Old Devonshire House

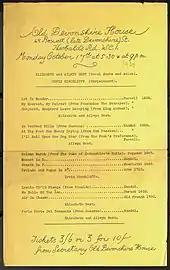
A programme of music by Purcell, Handel, Pepush, Scarlatti, Arne and Durant performed by Elizabeth and Ailwyn Best (Vocal duets and solos) and Irvin Hinchcliffe Harpsichord on 17 October 1938 in Old Devonshire House

In September 1937, the journalist and poet Hubert Nicholson wrote "it was bought three years ago by Major Benton Fletcher, who has not only transformed its appearance, restored its ancient magnificence, hung Delft on the wall of one room, a Gainsborough in another and furnished it with fine Caroline and Jacobean chairs and other interesting antiques, but has housed in it his unique collection of old musical stringed instruments."... "Other collections of this kind are dead," Major Benton Fletcher said. "Mine is alive. Students and fine musicians come here to play these instruments - often there is music in four rooms simultaneously".